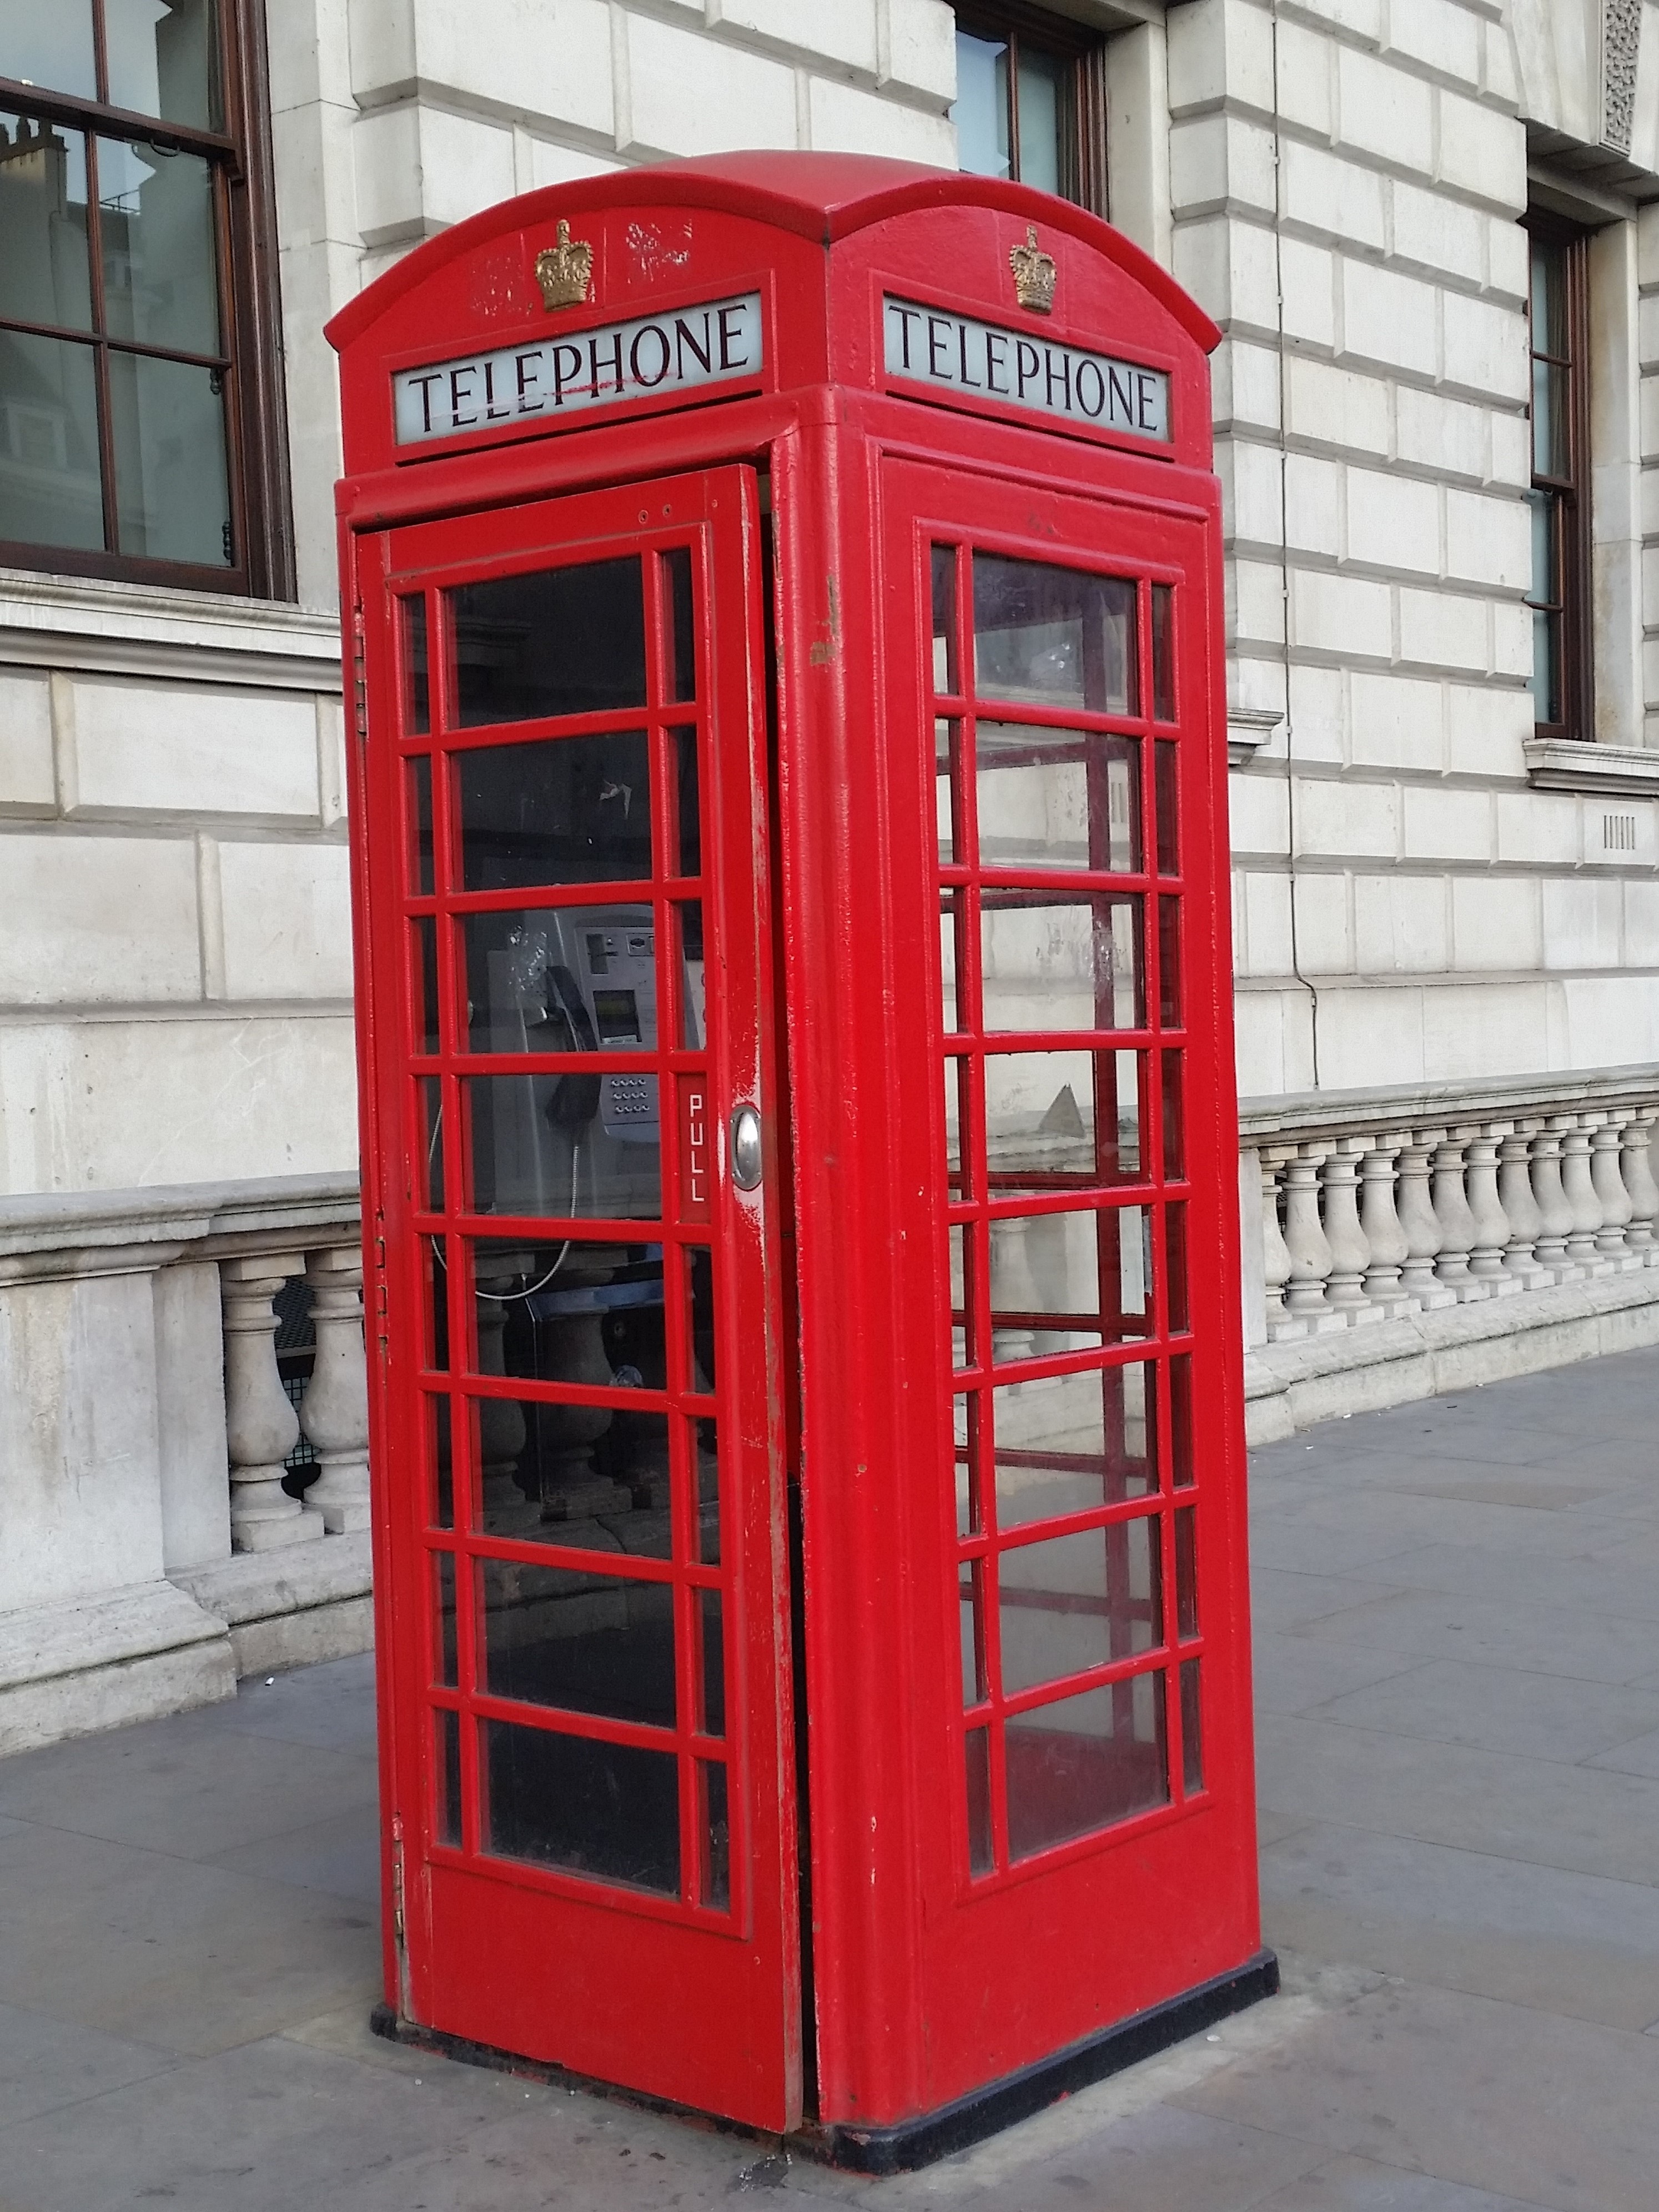
vintage, red, london, kiosk, payphone, british, traditional, phone booth, public toilet, telephone booth, outdoor structure